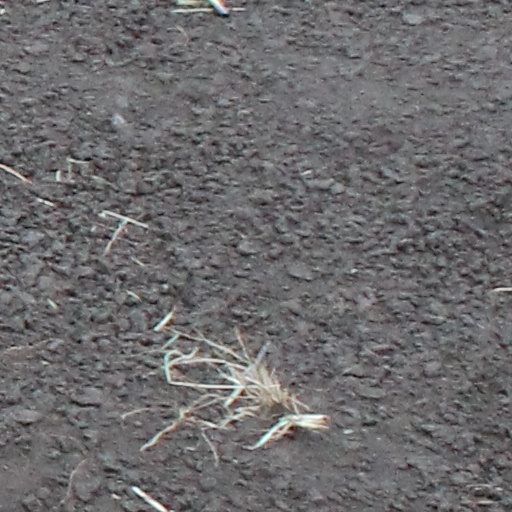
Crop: wheat